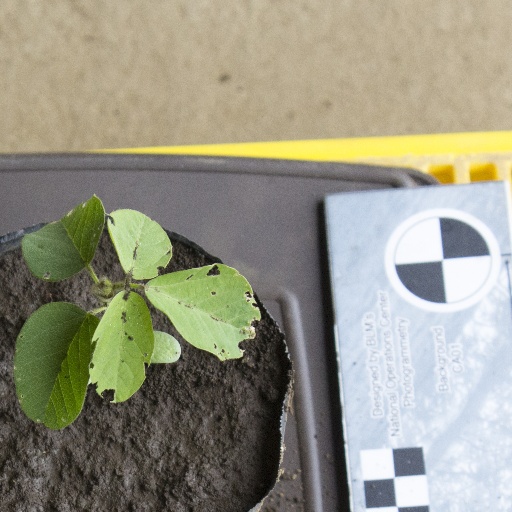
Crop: soybean